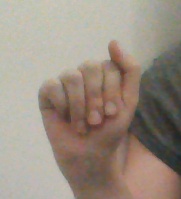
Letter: saad